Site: brandenburg
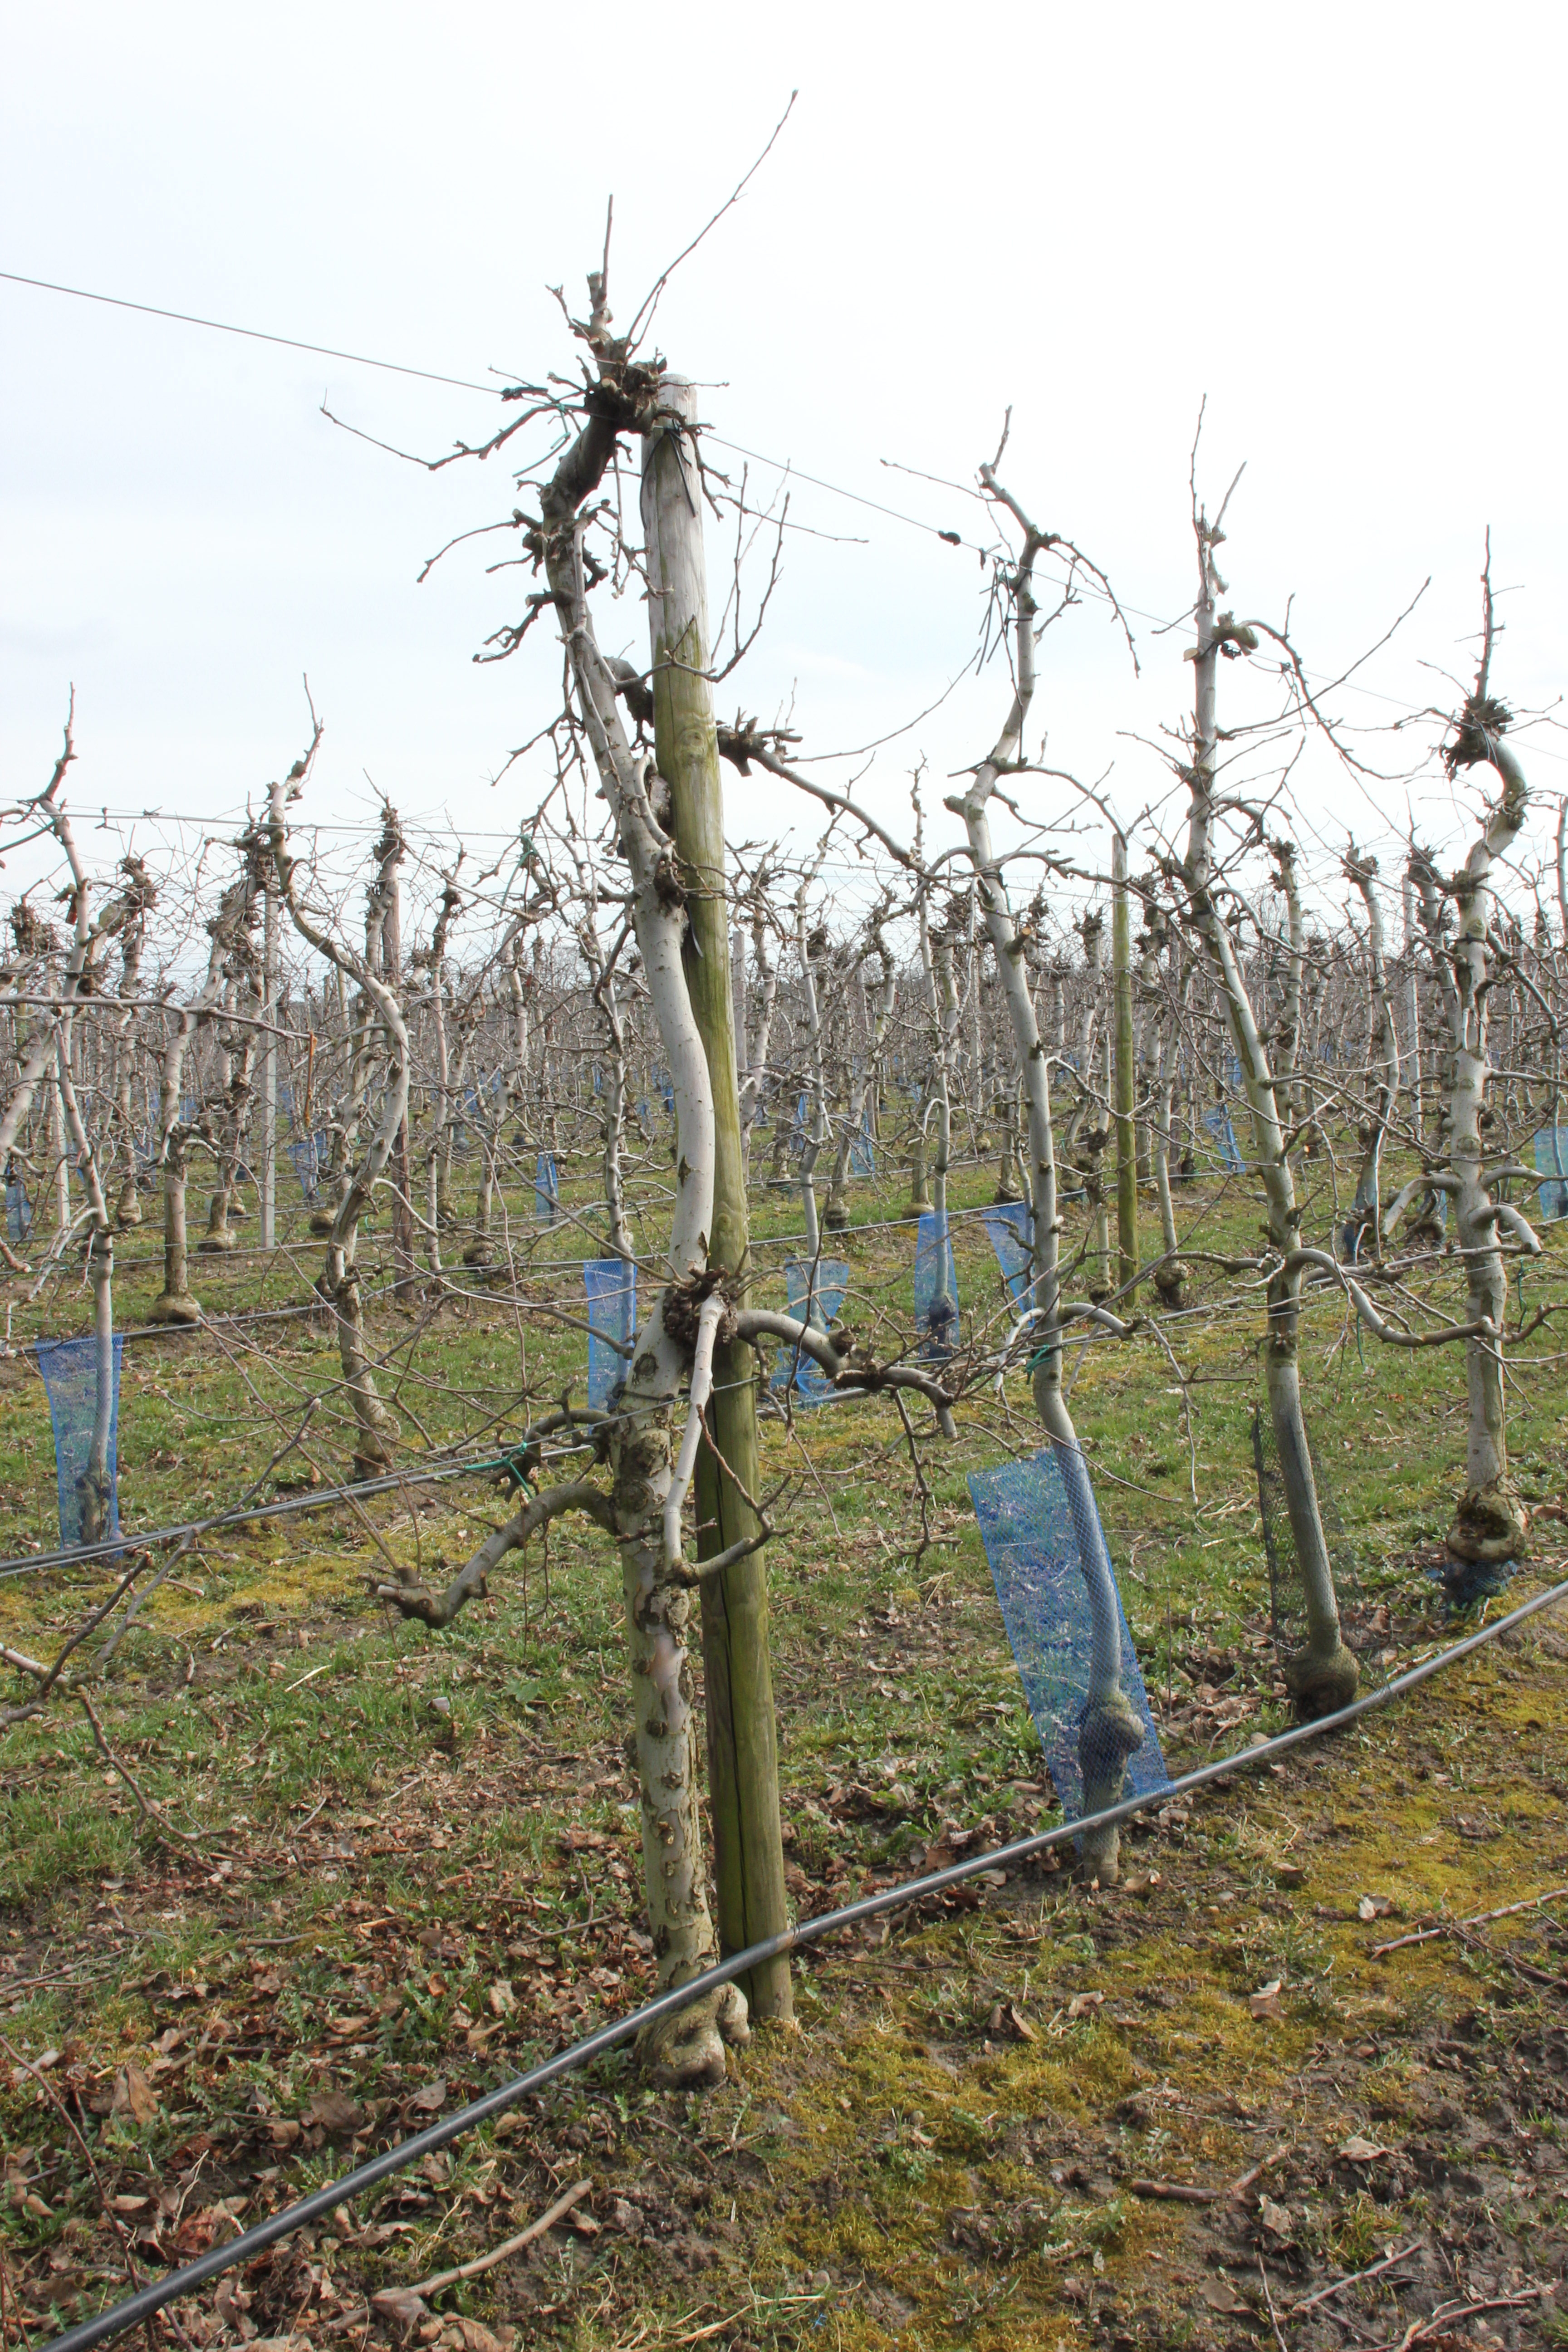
Growth stage (BBCH 01): Bud development